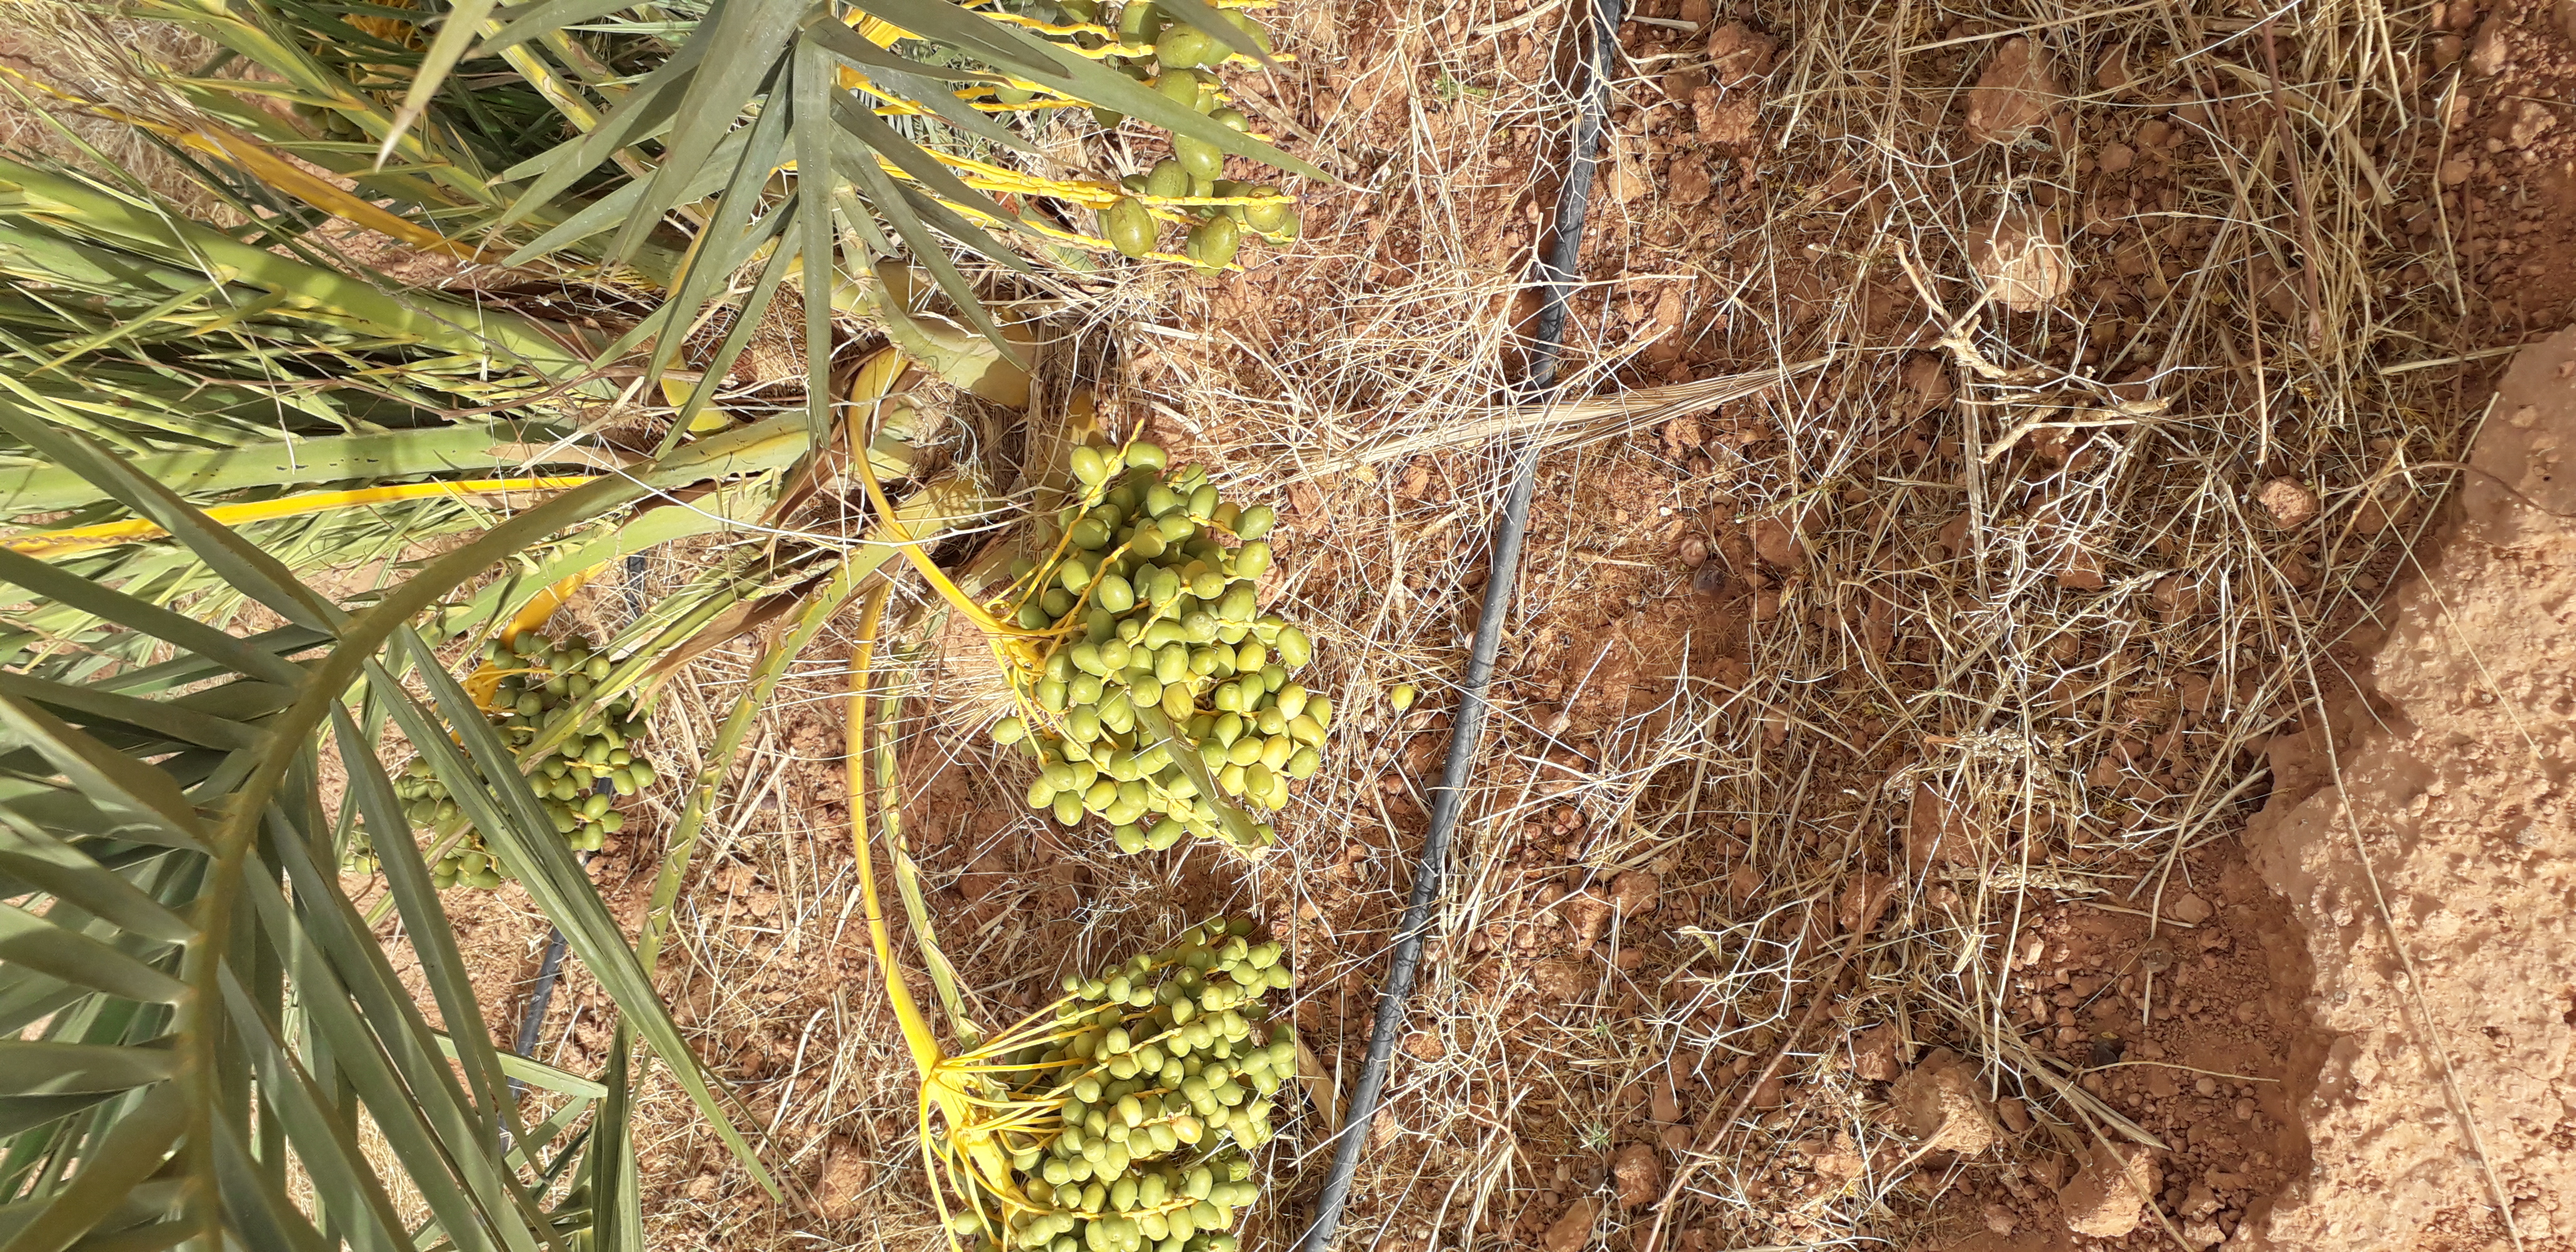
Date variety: kholt